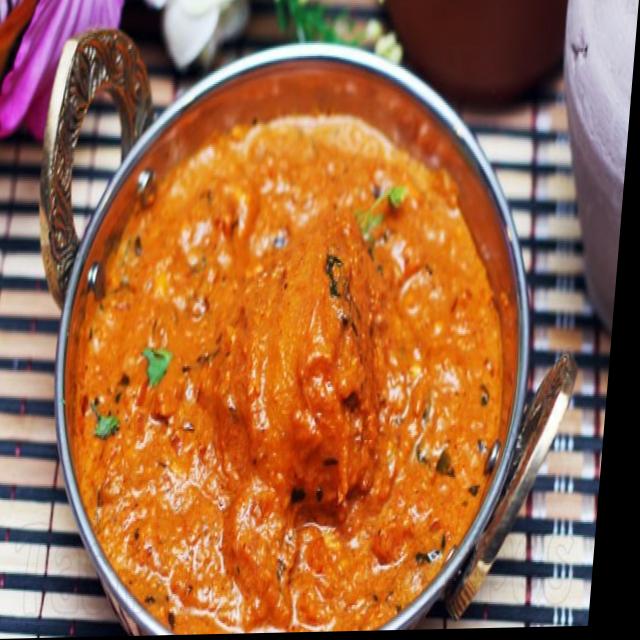
Dish: dum_aloo